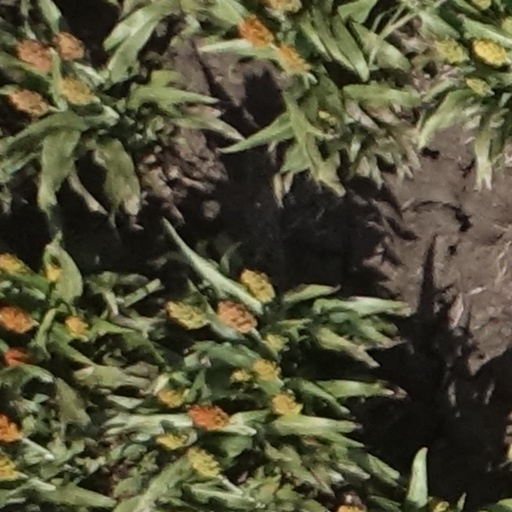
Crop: sorghum